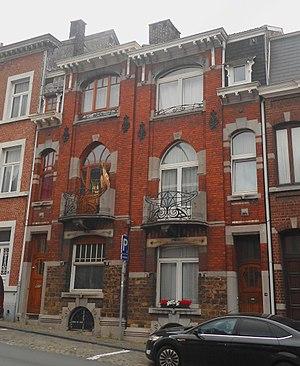
Maisons Thiriart Art nouveau Maurice Devignée 1911 Rue Montagne Sainte-Walburge, 34/36 Liège
Les maisons Thiriart sont des immeubles jumeaux et contigus de style Art nouveau situés à Liège, en Belgique. Elles ont été réalisées en 1911 par Maurice Devignée, un architecte liégeois auteur une année auparavant de l'hôtel Verlaine.
La Montagne Sainte-Walburge est une rue de la ville de Liège reliant le centre de la ville aux hauteurs de Sainte-Walburge.
Maurice Devignée, né en 16 février 1882 à Bressoux et mort en 11 mai 1969, est un architecte belge.